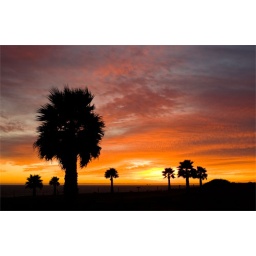
My father always said that in winter when the sky turned red it was the angels baking cookies for Christmas